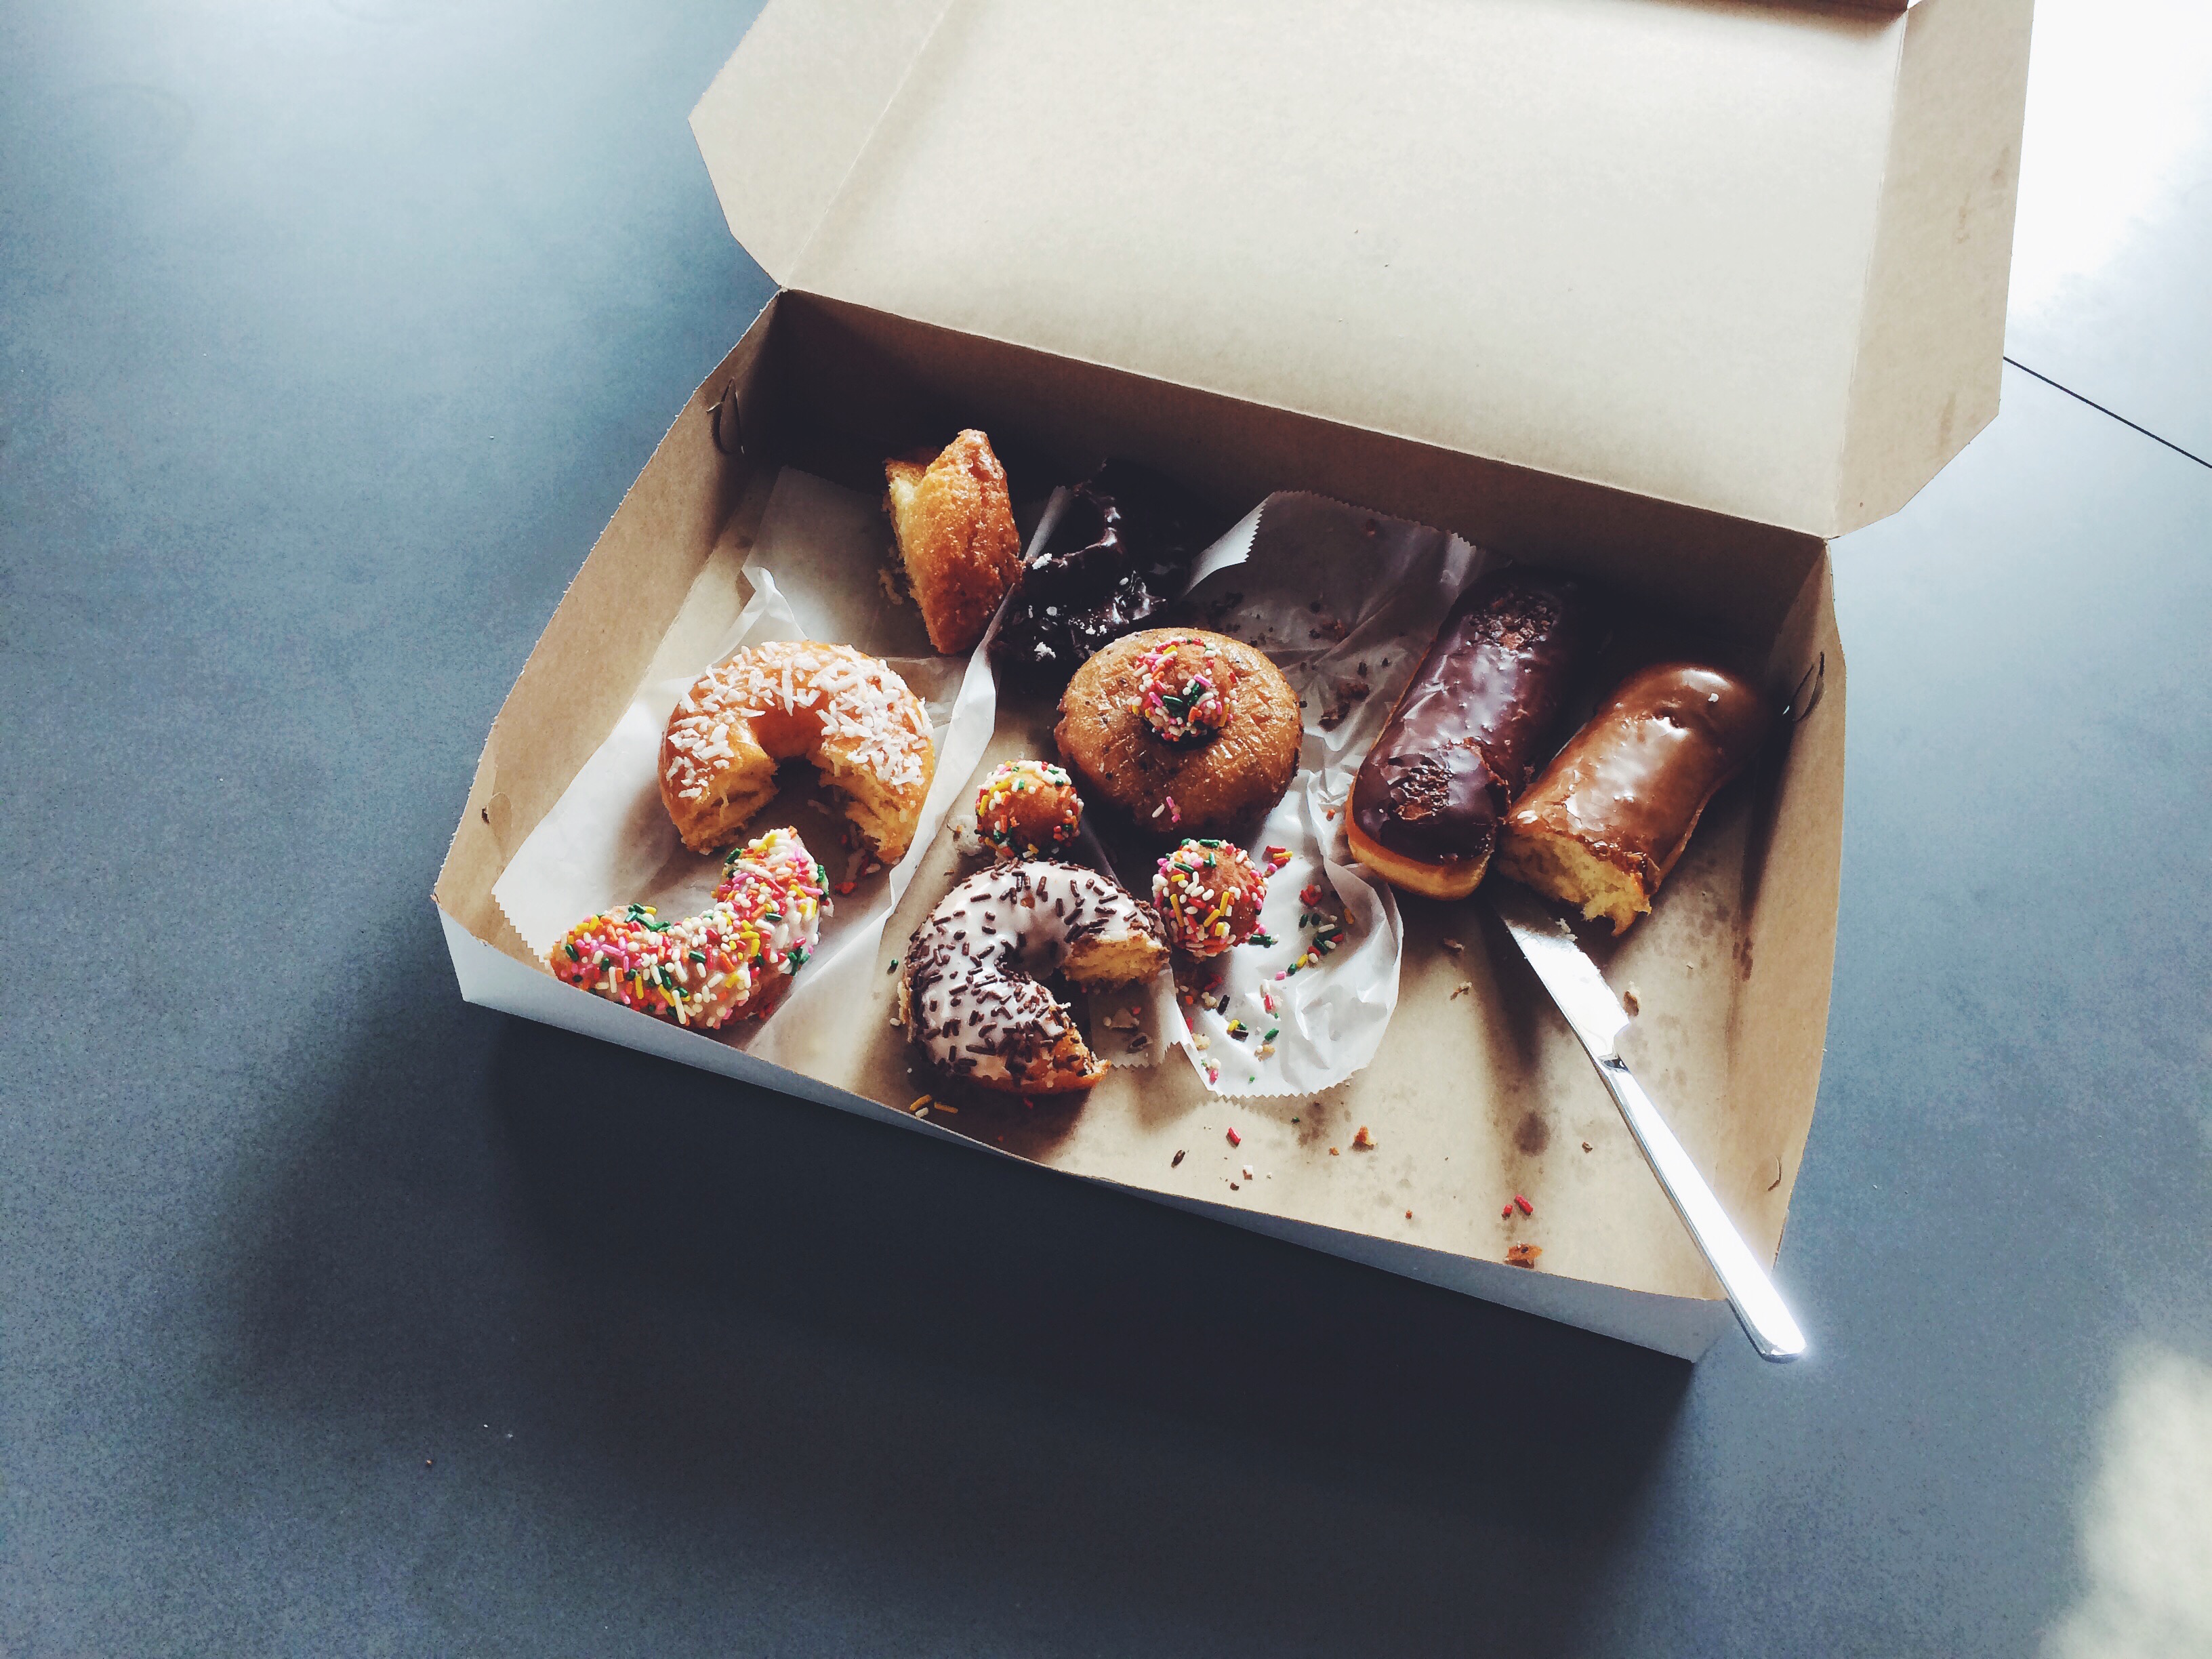
meal, food, box, chocolate, baking, dessert, cuisine, asian food, sweets, doughnuts, donuts, sweetness, flavor, praline, eclairs